Taoyuan, Taiwan

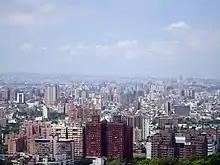
Overview of downtown Taoyuan

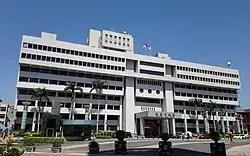
Taoyuan City Government

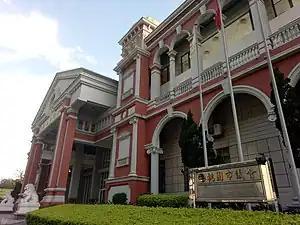
Taoyuan City Council

The Taoyuan City Government is the municipal government of Taoyuan. The Taoyuan City Council is the elected municipal council of Taoyuan, the council composes of 60 councillors elected once every four years by single non-transferable vote.